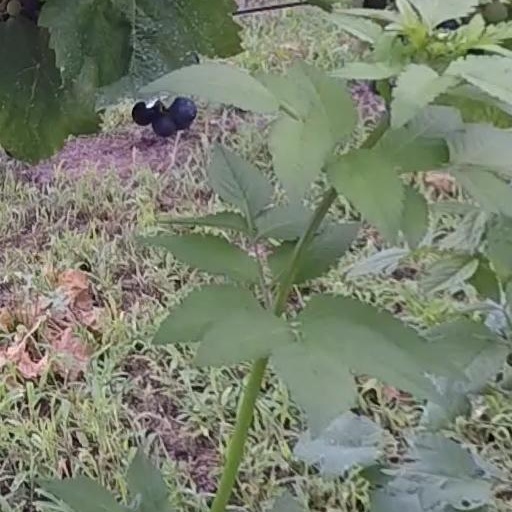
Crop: grape